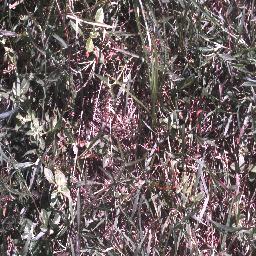
Label: negative